Conothamnus neglectus

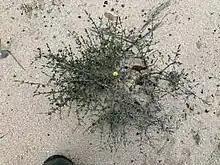
Habit in the Stirling Range National Park

Conothamnus neglectus is a member of the family Myrtaceae and is endemic to the south-west of Western Australia. This open shrub typically grows to a height of . It blooms in between July and September producing yellow flowers.